Signal instrument

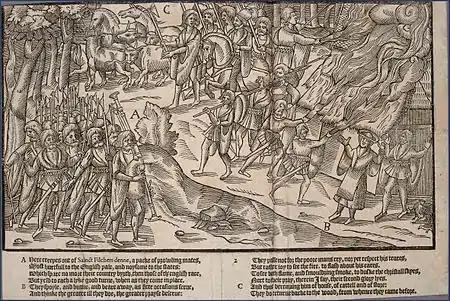
"The Image of Irelande" (1581): military use of the bagpipes

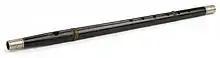
<a href="http%3A//www.mnhs.org/">Minnesota Historical Society

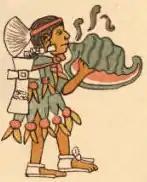
Aztec military conch signaler from the "Codex Magliabechiano" (mid-16th century).

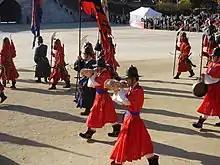
Korean military procession ("daechwita") with conches ("nagak") (2006)

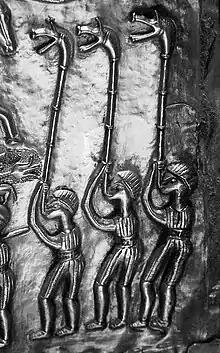
Carnyx players on the Gundestrup cauldron (between 200 BCE and 300 CE)

A signal instrument is a musical instrument which is not only used for music as such, but also fit to give sound signals as a form of auditive communication, usually in the open air. Signal instruments are often contrasted with melodic and diatonic or chromatic instruments ("a musical (rather than signal) instrument" is not uncommon phrasing).